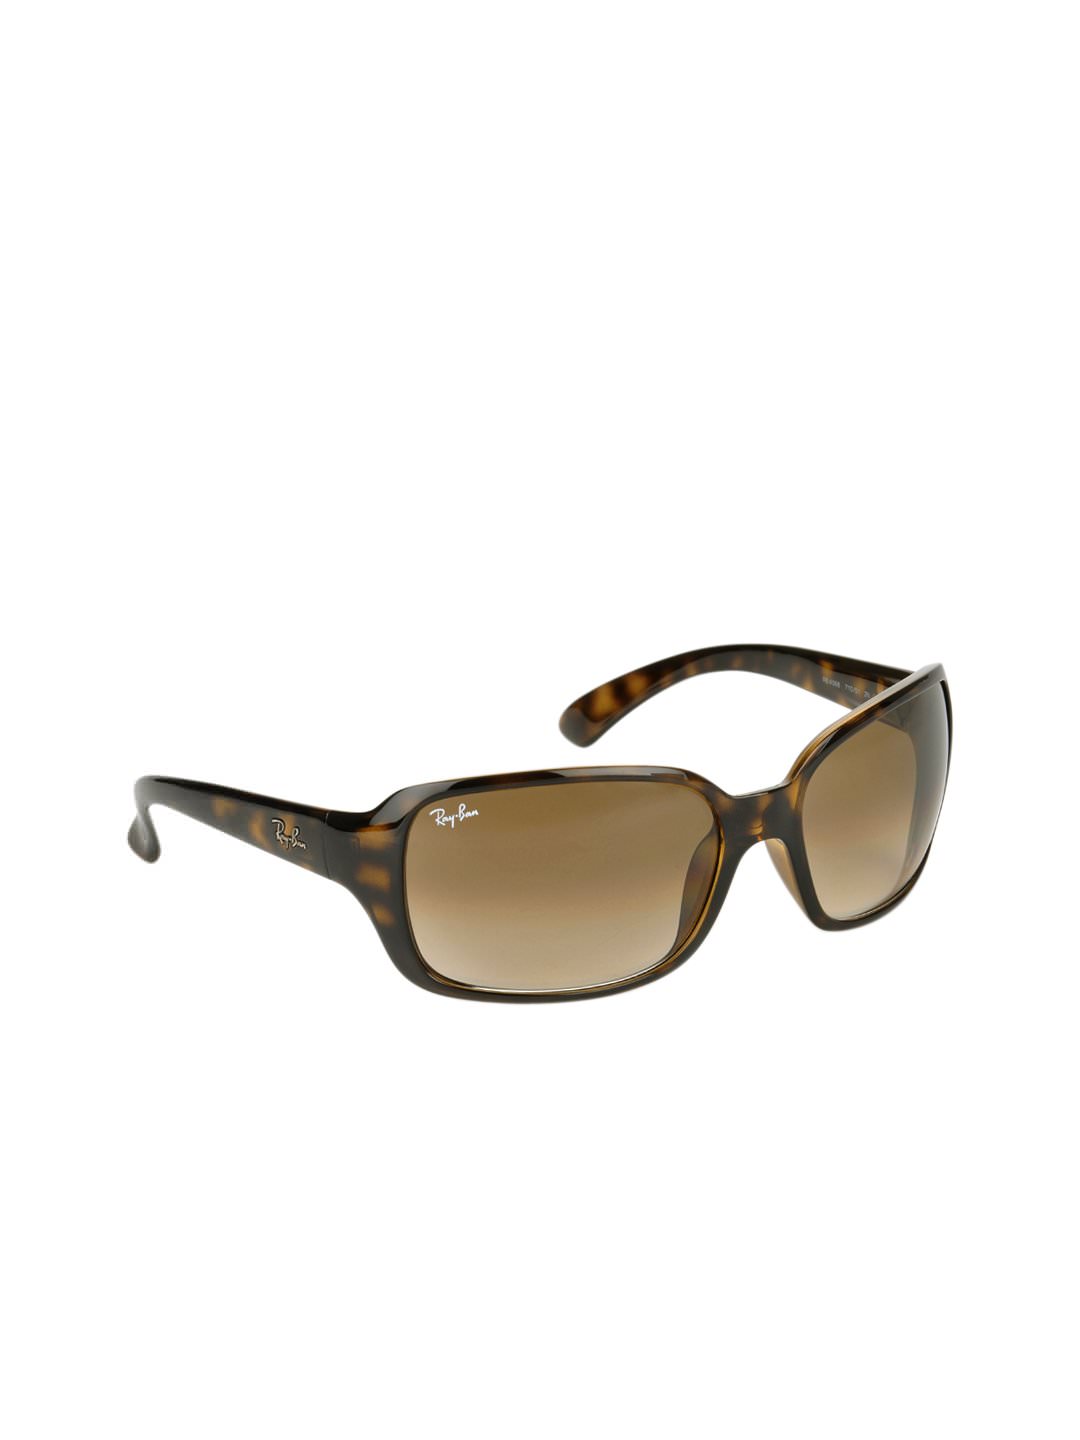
Ray-Ban Men Aviator Gold Sunglasses
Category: Accessories / Eyewear / Sunglasses
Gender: Men
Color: Gold
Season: Winter 2016
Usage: Casual